Freightliner Trucks

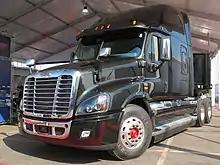
Freightliner Cascadia

For 2011, the company debuted the SD model family. Alongside the Coronado SD introduced the previous year, two new models were added, the 108SD and 114SD, derived from the M2 model family.